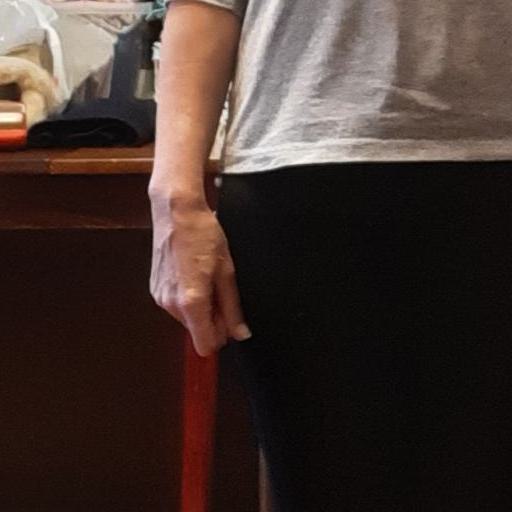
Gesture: no_gesture